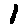
Label: 1